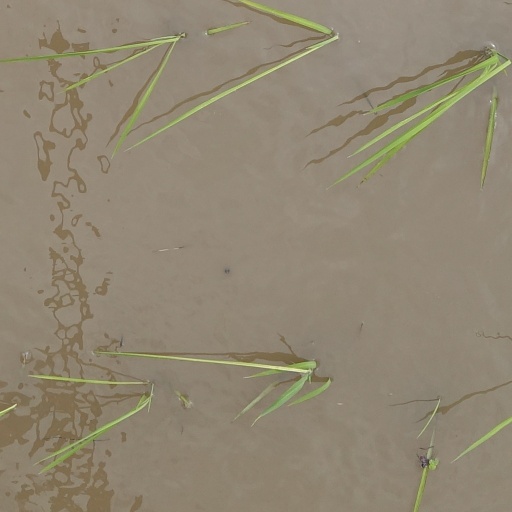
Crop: rice